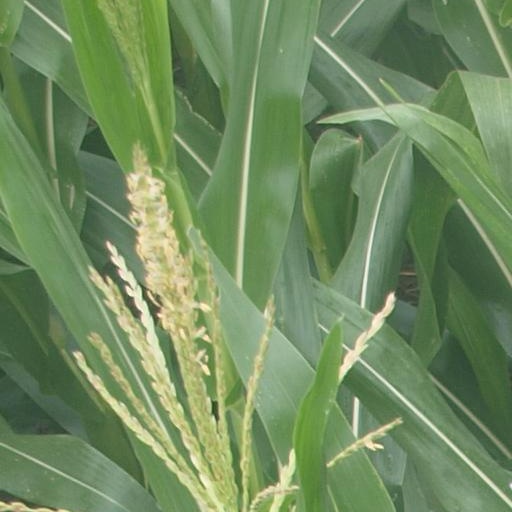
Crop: maize; corn